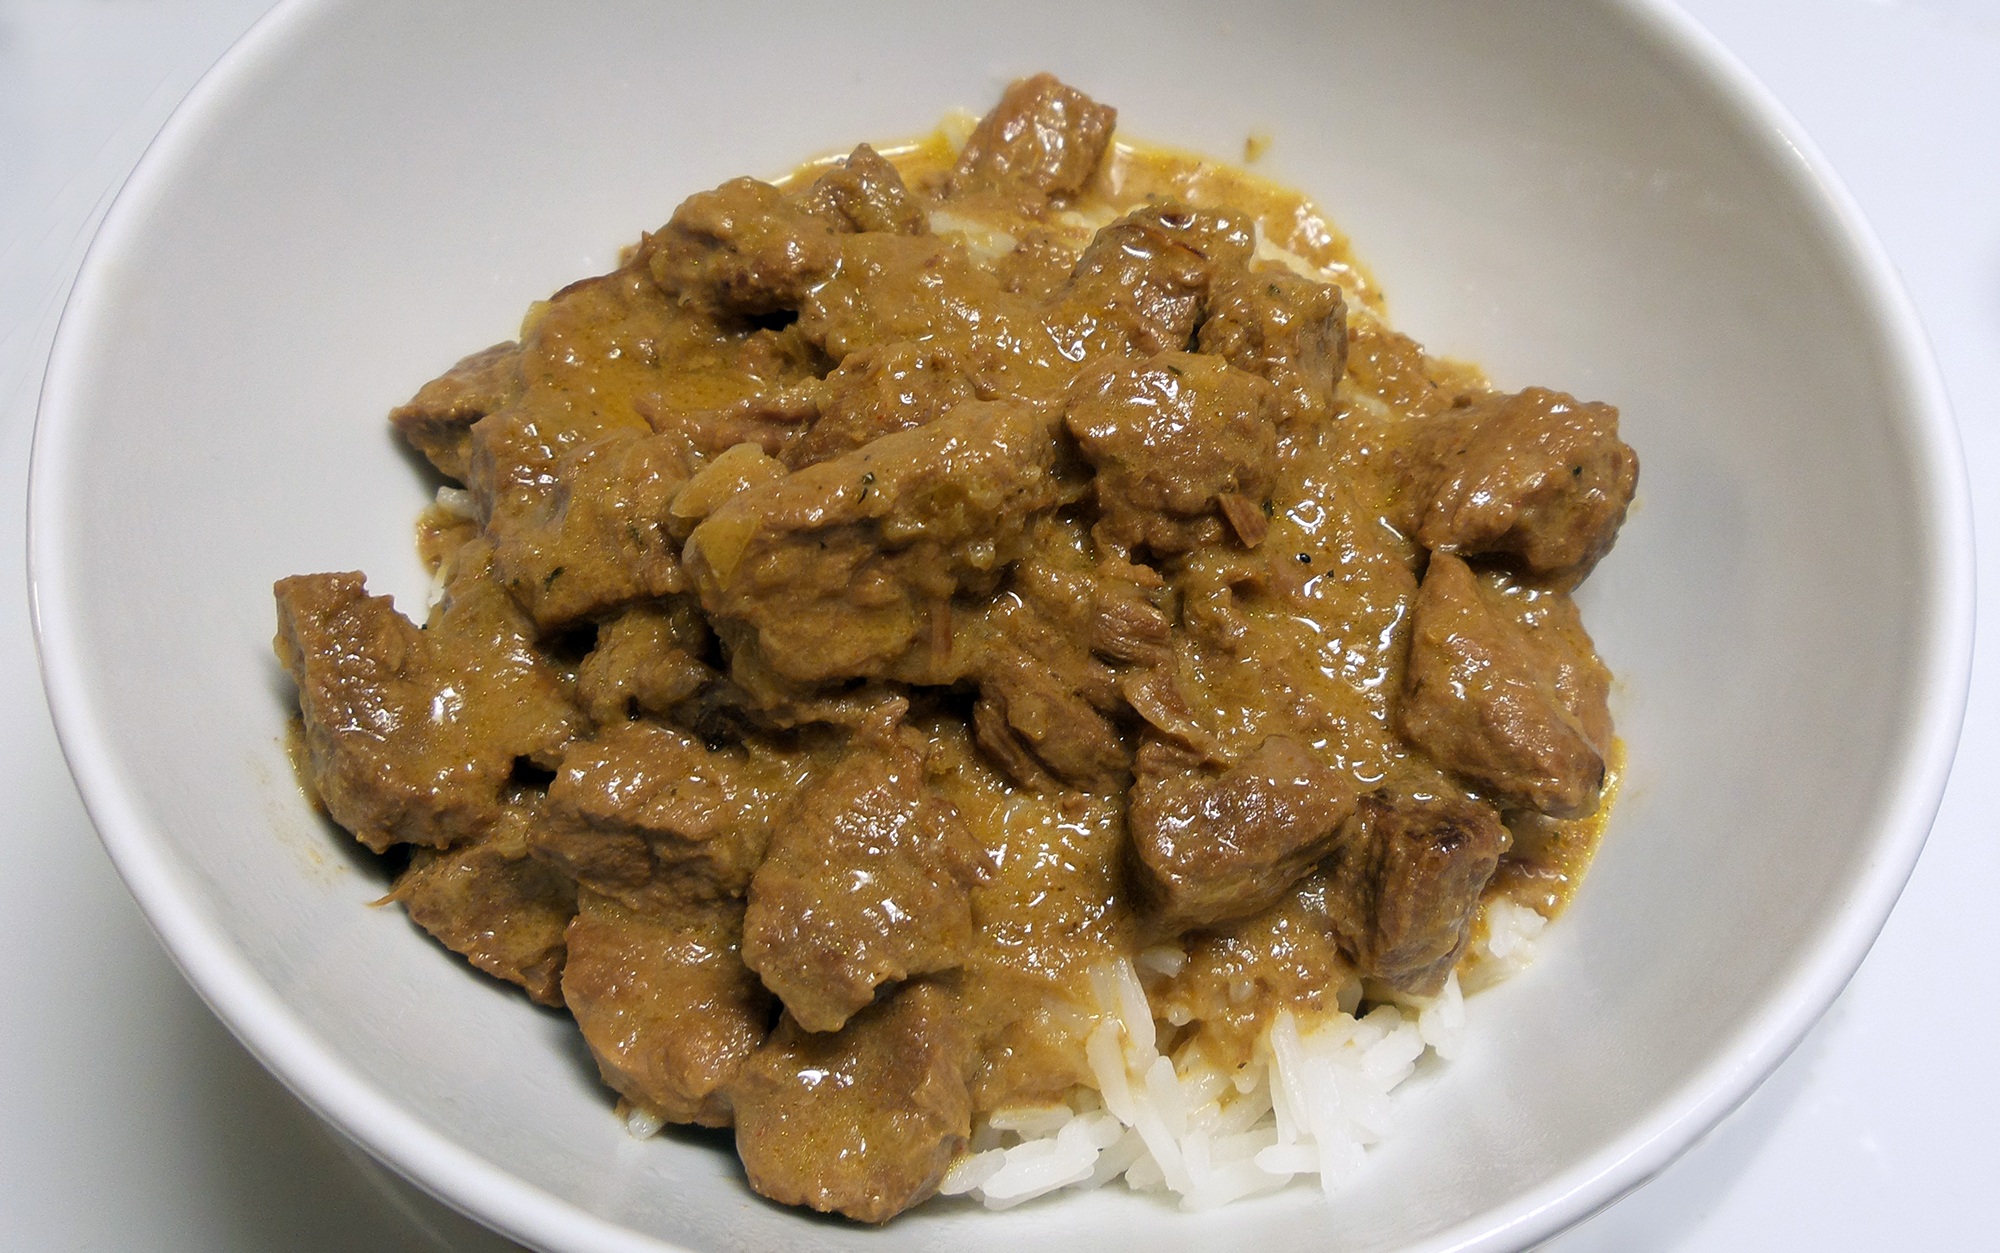
dish, meal, food, produce, meat, cuisine, beef, delicious, homemade, rice, asian food, dinner, hot, russian, vegetarian food, curry, gravy, stroganoff, stroganov